Henri van Kol

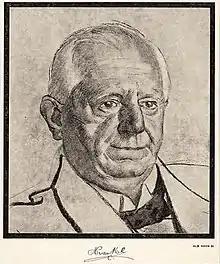
Henri van Kol (1918) by Albert Hahn

Henri van Kol, also known as Henri Hubert van Kol (23 May 1852 — 22 August 1925), was a Dutch politician, engineer, and part owner of a coffee plantation in the East Indies. In the first half of the 1870s, he studied hydraulic engineering at Polytechnic School in Delft, during which he was introduced and became increasingly interested in socialism that supported colonialism. Van Kol went to Indonesia where he worked as an engineer, met the woman who became his wife, Nellie van Kol, and they had their children.